Christgau's Consumer Guide: Albums of the '90s

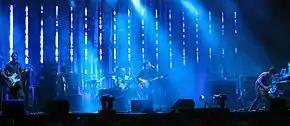
Christgau's tepid response to English rock band Radiohead (pictured in 2004) was a source of controversy.

For "The A.V. Club", in March 2002, Klein panned "Christgau's Consumer Guide: Albums of the '90s" as significantly inferior to its predecessors, particularly because of the complicated ratings it implements alongside traditional letter grades, "an error in judgement that robs the book of any sense of scale, context, or comprehension". He was also critical of Christgau's mainstream tastes and charged him with self-centered writing, baseless dismissal of major critical hits, and annoying attempts at humor, all of which Klein said lend the guide inconsistency. "As a time capsule of one man's eccentricities and unpredictable tastes, it's a perplexing diversion", he wrote, "but as a reference book of any practical value, it's a mess, like a 400-page index with no content."